Shinewater

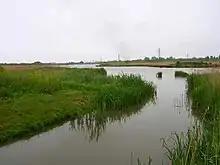
Shinewater Lake. This lake was built during the 1990s in tandem with he building of the new A22 route out of Eastbourne. An important discovery was a Bronze Age implement that had been preserved in the wet fen type countryside. The channel at the top links to the Willingdon and West Langney Sewer with the lake performing a floodwater storage function for the nearby suburb of Langney.

Shinewater is a part of Langney electoral ward in Eastbourne, East Sussex. In 1995 during the clearing of the Hydneye lake a Bronze Age settlement was discovered.